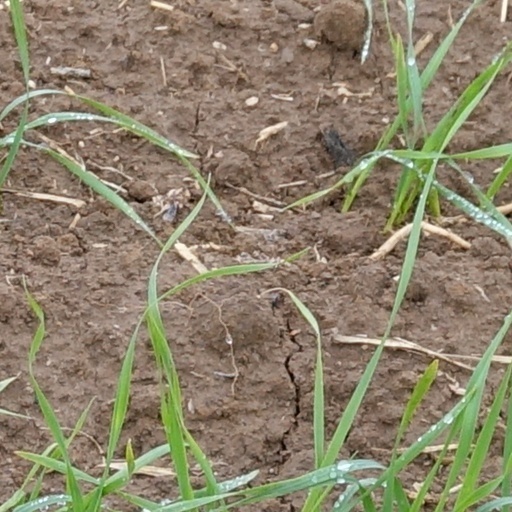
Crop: wheat